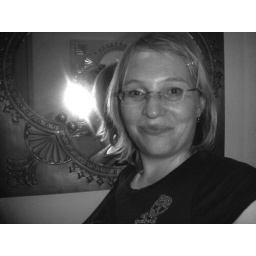
Just came home from a great Mexican restaurant in Cabo San Lucas. Thats actually the bathroom mirror there :-)